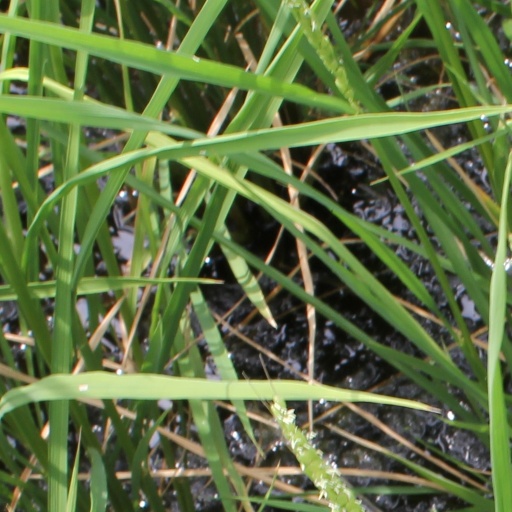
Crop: rice